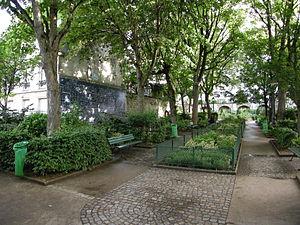
Square Jehan Rictus, Paris XVIIIe, France
La place des Abbesses est située sur la butte Montmartre, dans le quartier de Clignancourt du 18ᵉ arrondissement de Paris.